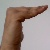
The image shows a hand gesture representing a space in Indian Sign Language.